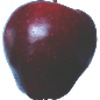
Label: red_delicious_apple